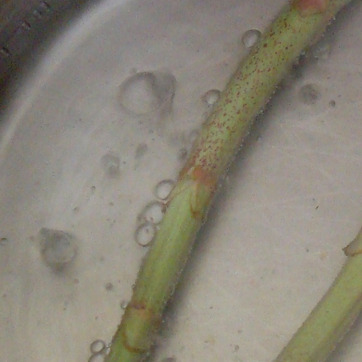
Material: food